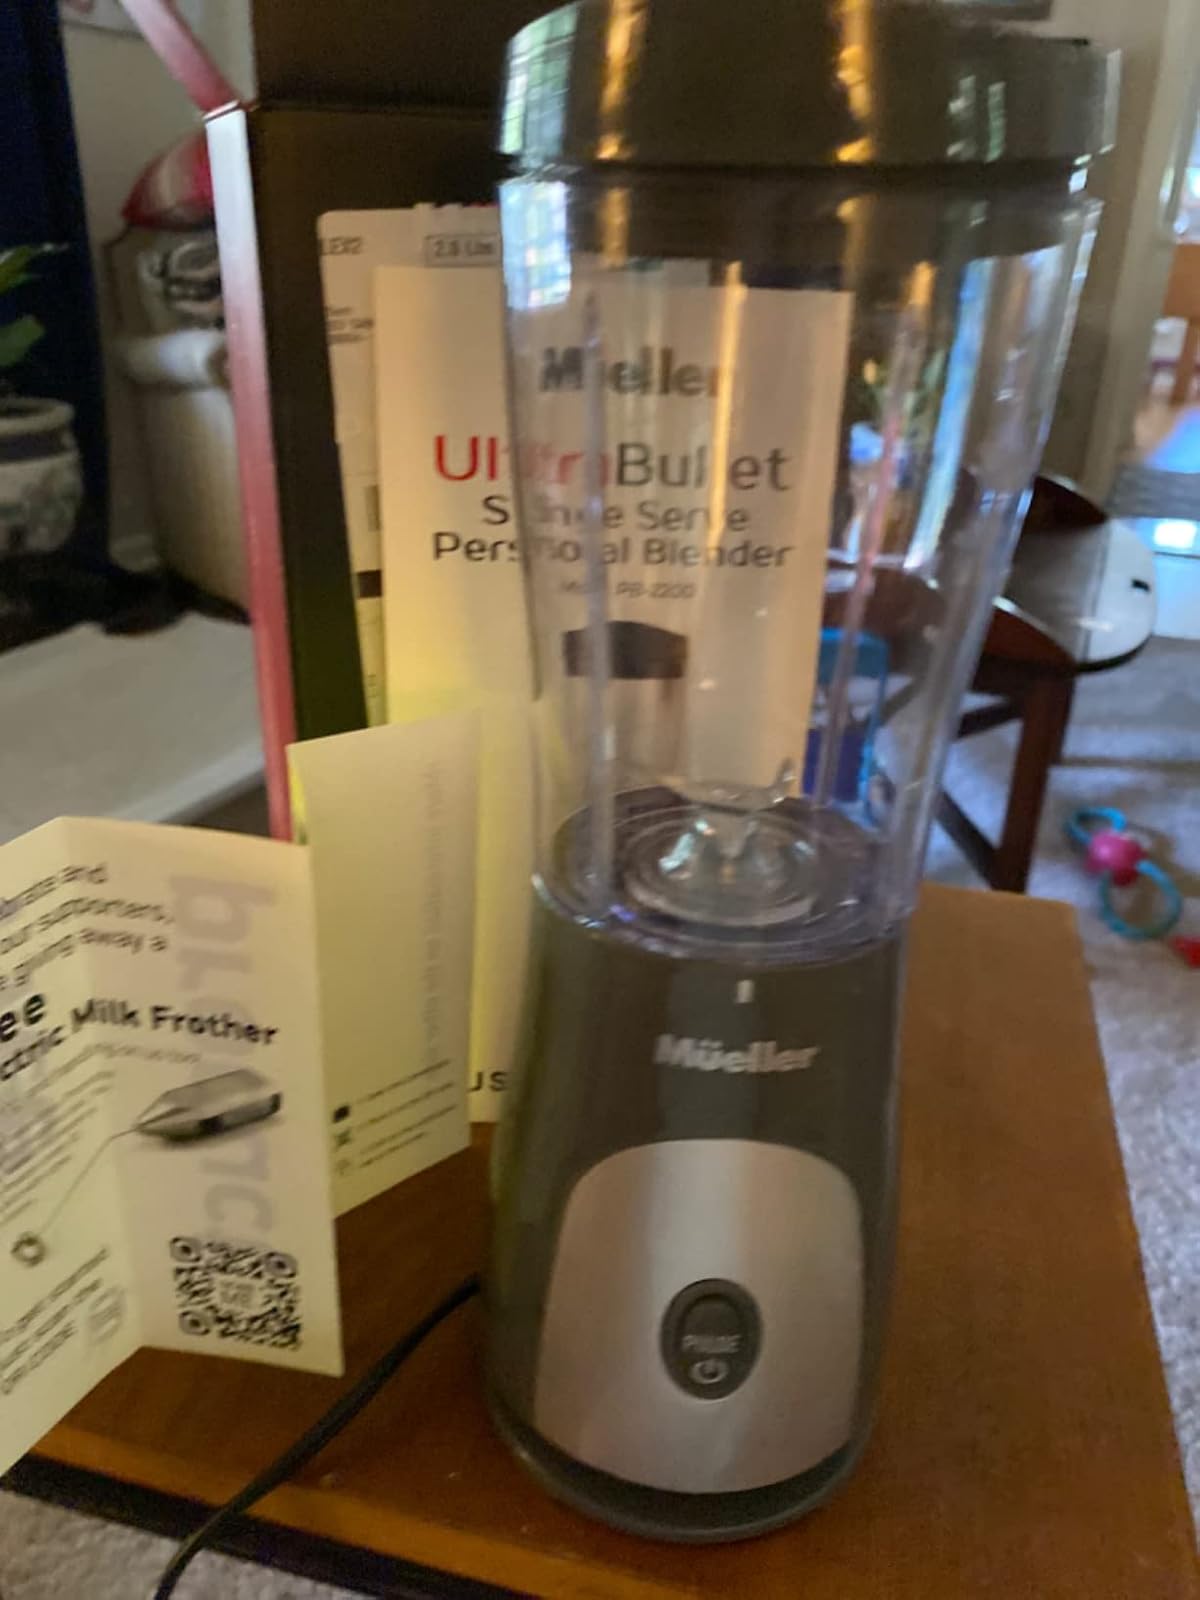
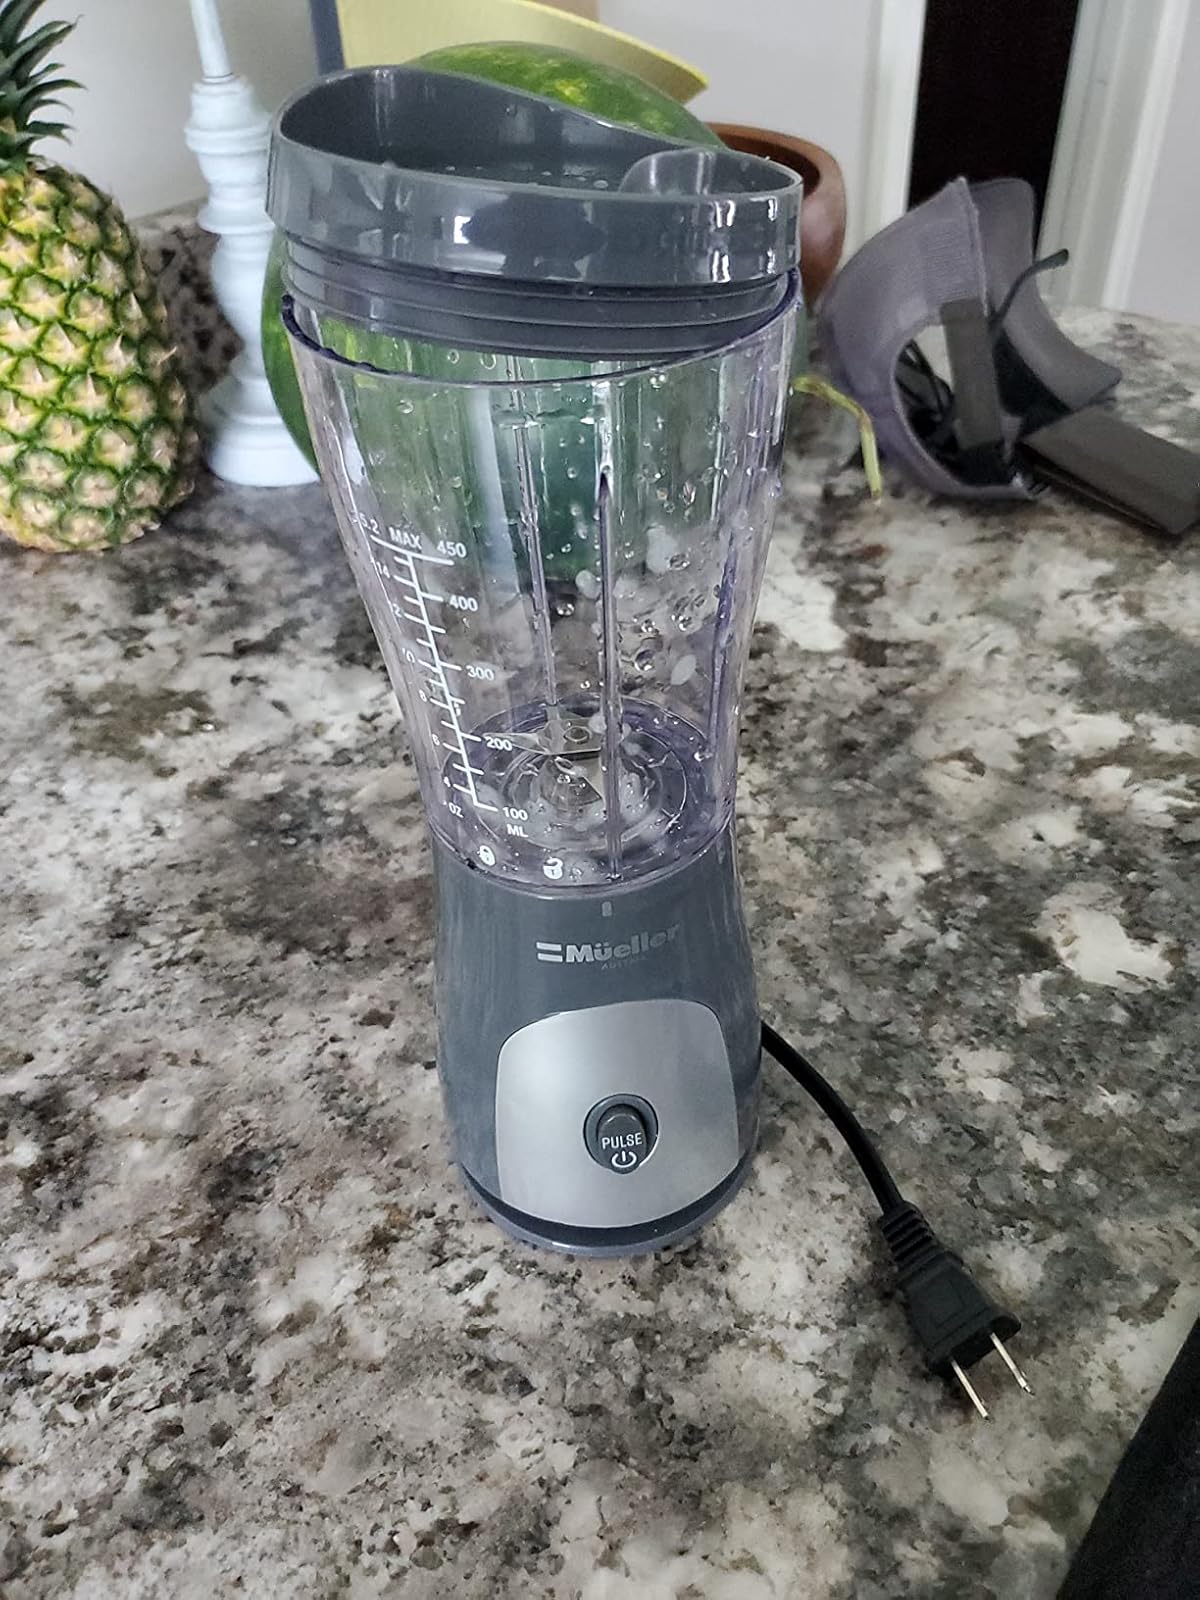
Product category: items_blender
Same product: yes